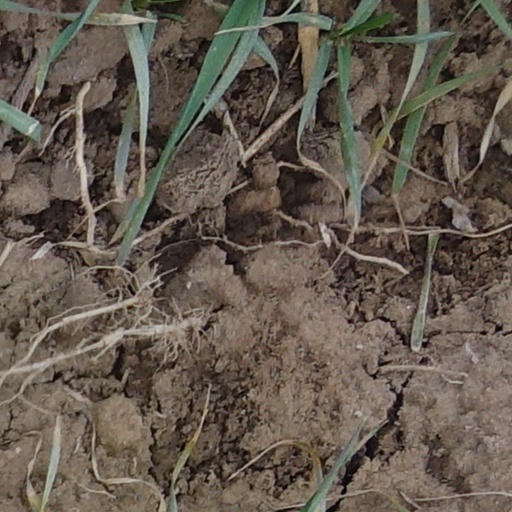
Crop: wheat